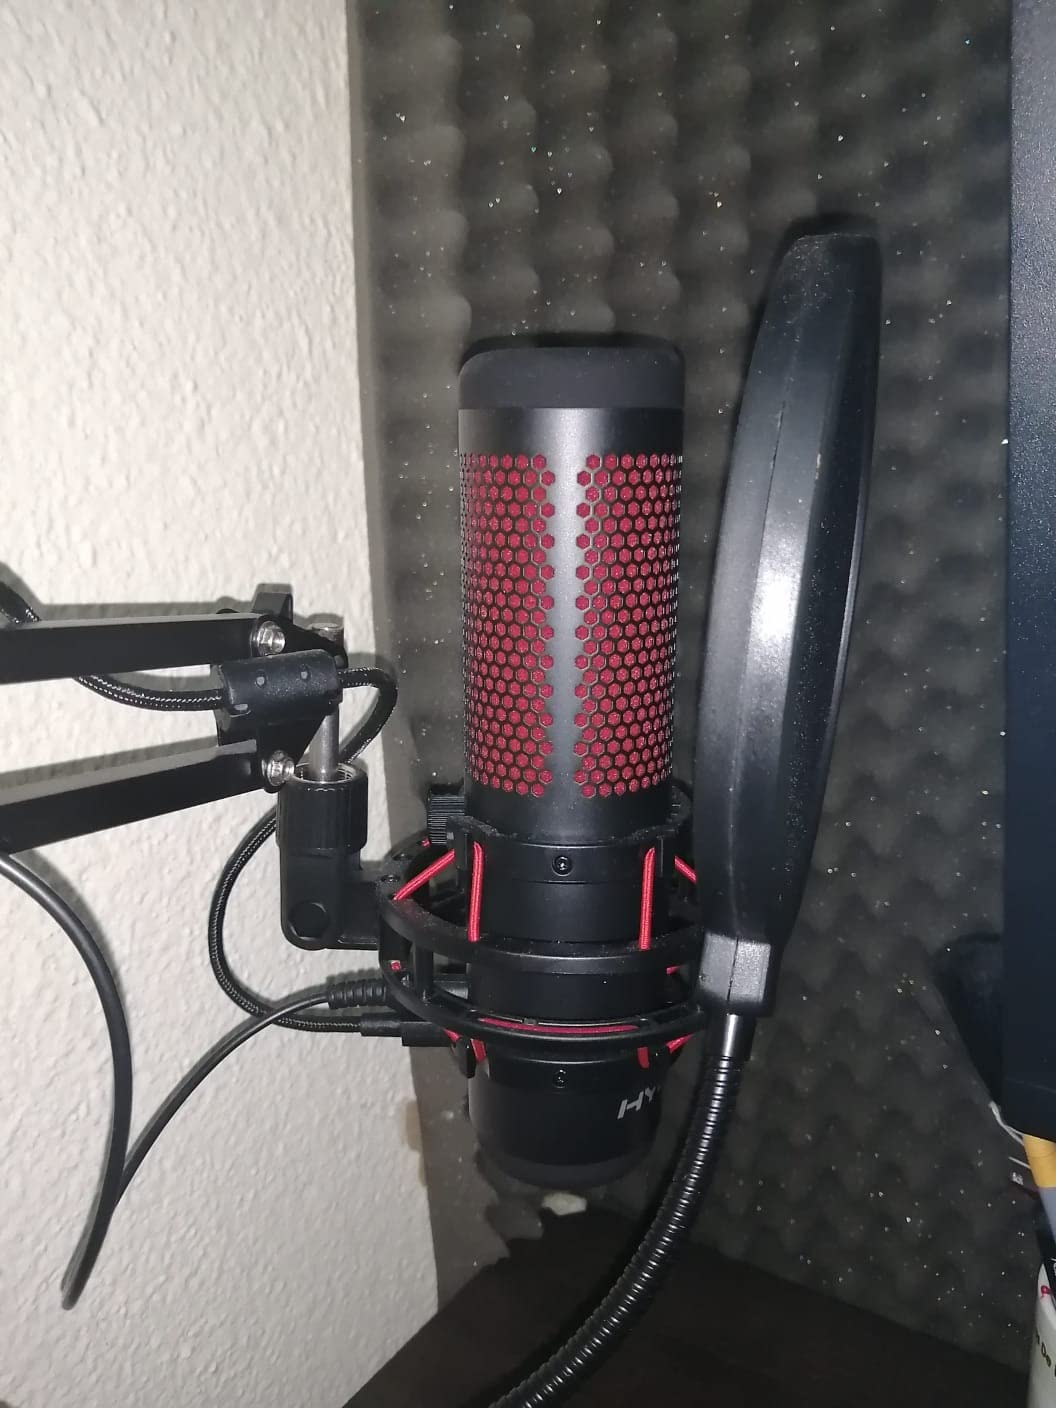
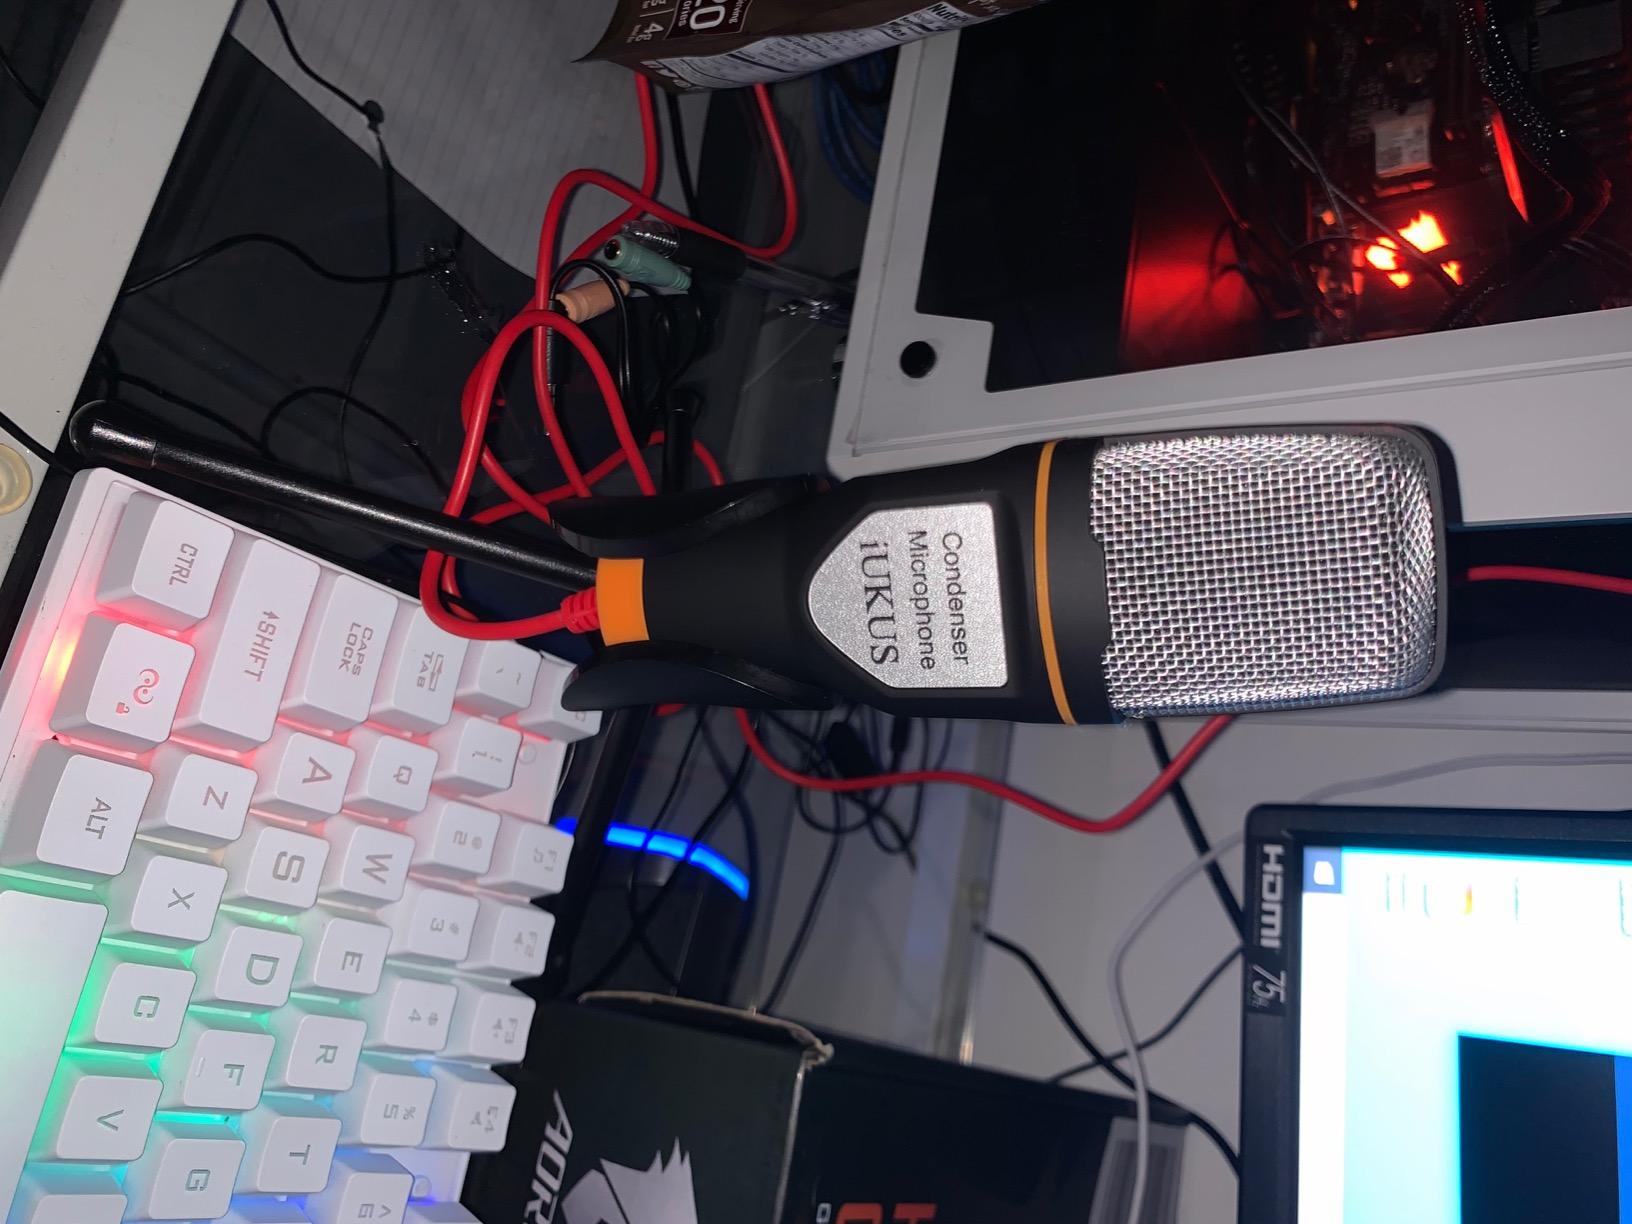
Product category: microphone
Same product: no